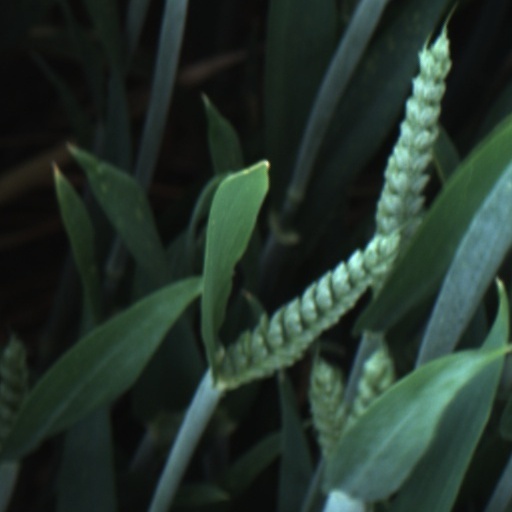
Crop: wheat